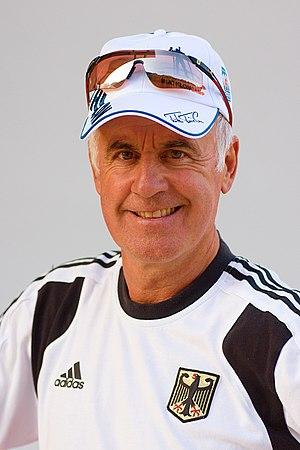
Friedrich « Fritz » Fischer, né le 22 septembre 1956 à Kelheim, est un biathlète allemand.